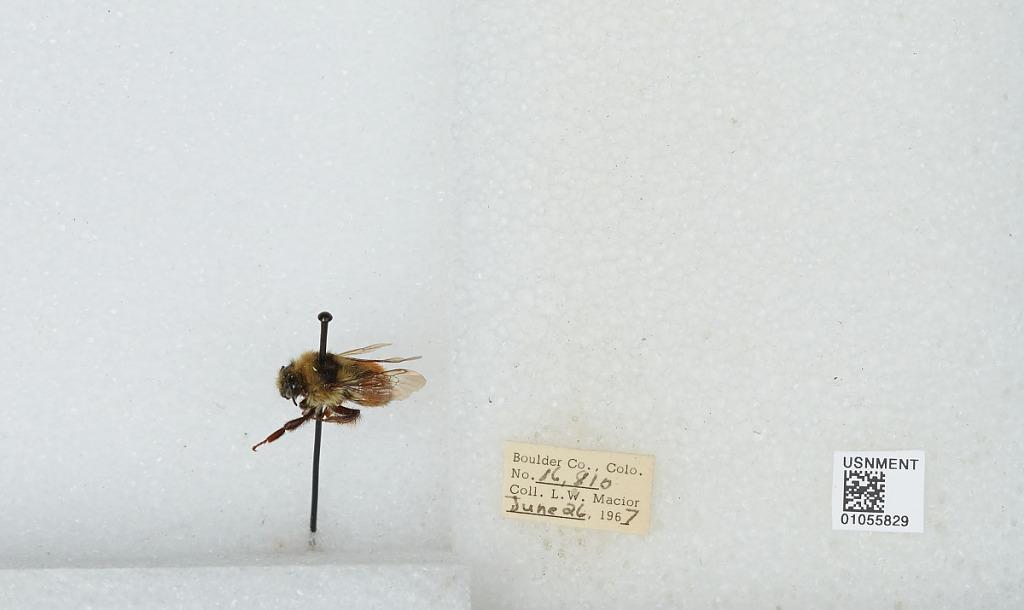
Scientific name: Bombus (Pyrobombus) bifarius Cresson
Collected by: L. Macior
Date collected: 1967-6-26
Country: United States
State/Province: Colorado
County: Boulder
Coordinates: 40.0017, -105.308